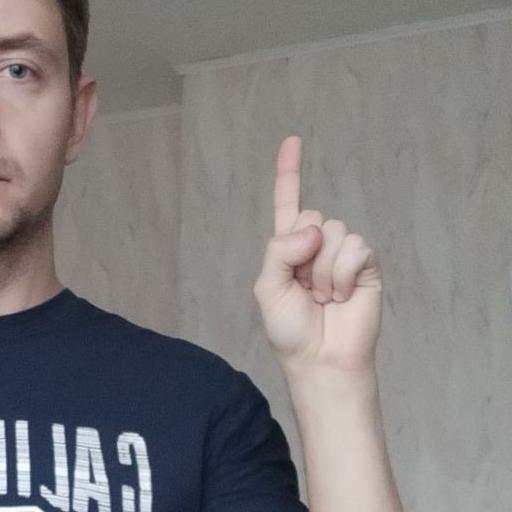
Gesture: one